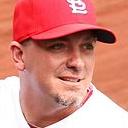
Age: 37